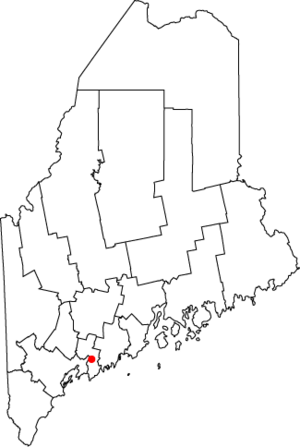
La ville de Bath est le siège du comté de Sagadahoc, situé dans le Maine, aux États-Unis. Elle fut longtemps réputée pour ses chantiers navals.